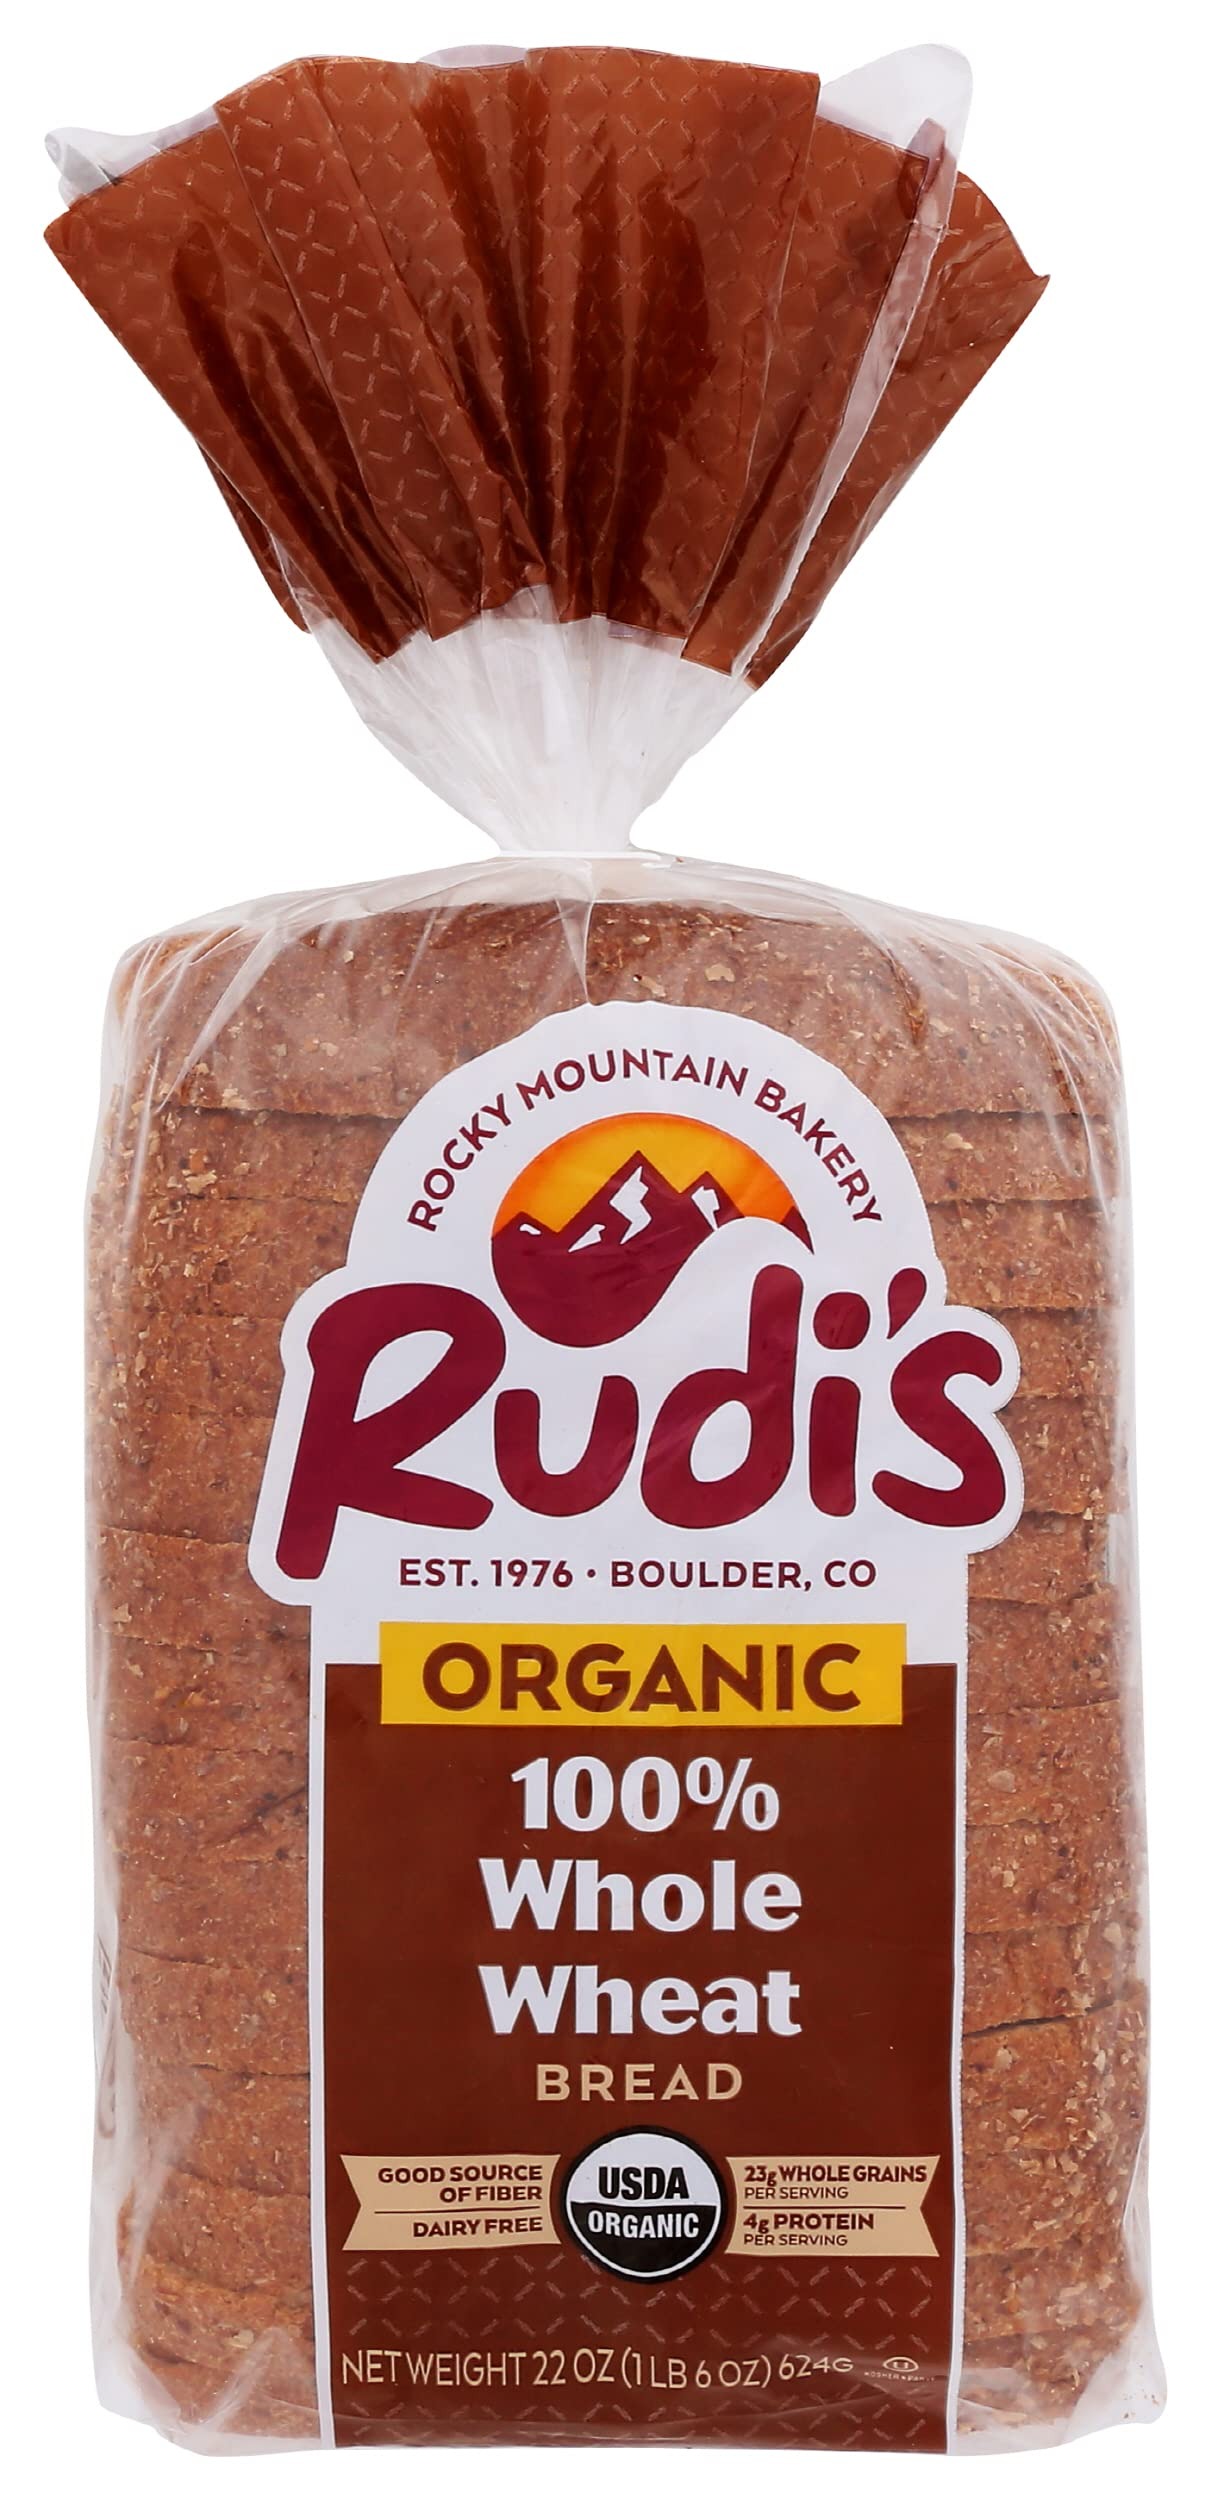
Item Name: RUDIS Bread 100% Whole Wheat Organic, 22 oz
Bullet Point: Best quality product
Value: 22.0
Unit: Ounce

Price: 6.59